Climate of Georgia (U.S. state)

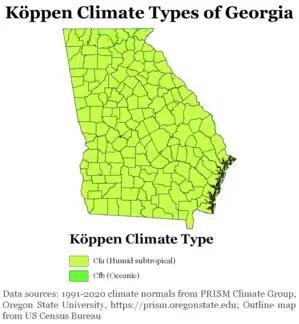
Köppen climate types of Georgia, using 1991-2020 climate normals.

The climate of Georgia is a humid subtropical climate, with most of the state having short, mild winters and long, hot summers. The Atlantic Ocean on the east coast of Georgia and the hill country in the north impact the state's climate. Also, the Chattahoochee River divides Georgia into separate climatic regions with the mountain region to the northwest being cooler than the rest of the state; the average temperatures for the mountain region in January and July are and respectively. Winter in Georgia is characterized by mild temperatures and little snowfall around the state, with the potential for snow and ice increasing in the northern parts of the state. Occasionally, Arctic air masses can cause snowfall. Summer daytime temperatures in Georgia often exceed . The state experiences widespread precipitation. Tornadoes and tropical cyclones are common.